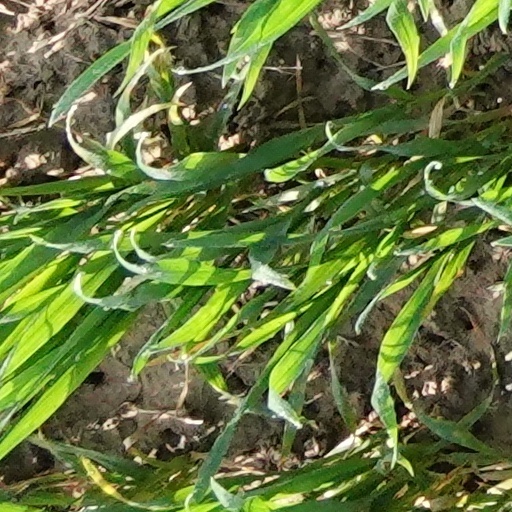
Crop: wheat